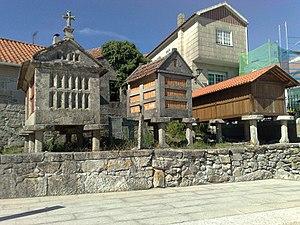
La Ria de Pontevedra est située dans la Province de Pontevedra, en Galice. C'est l'une des trois principales entrées maritimes de la Galice, la zone la plus touristique de la communauté. De plus c'est aussi la plus régulière d'entre elles et la troisième la plus grande de toutes celles de Galice avec 145 km² de surface.